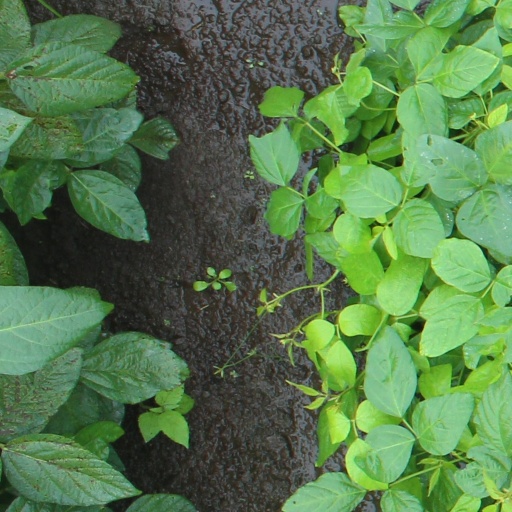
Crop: soybean